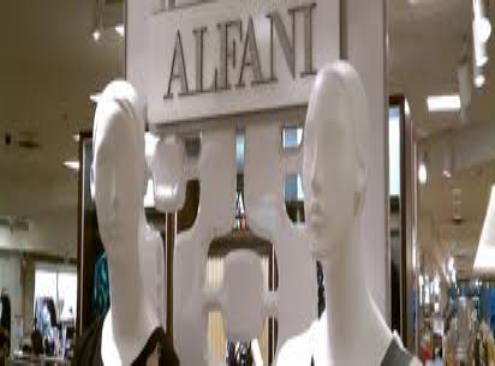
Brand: Alfani
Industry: Clothes